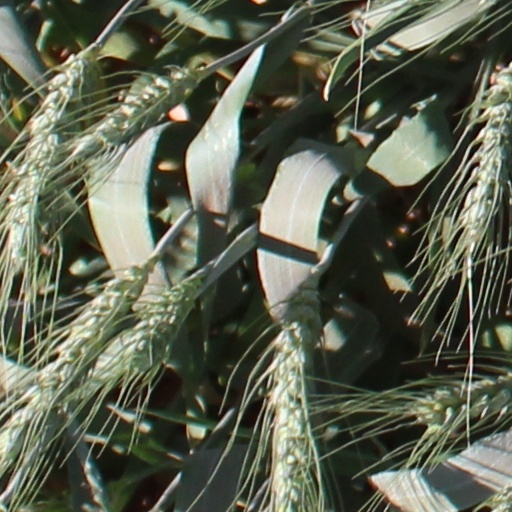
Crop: wheat